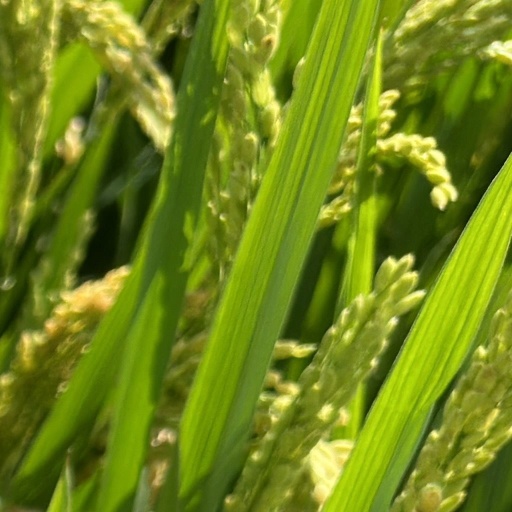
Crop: rice